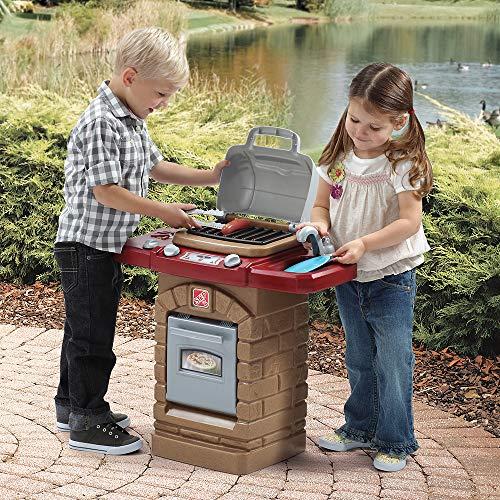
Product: Step2 Fixin' Fun Outdoor Grill | Plastic Toy Grill & Play Food | Pretend Play Grilling Set
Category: Toys & Games | Dress Up & Pretend Play | Pretend Play | Kitchen Toys | Kitchen Playsets
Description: Play grill knobs make real "clicking" sounds.
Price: $39.99
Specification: ProductDimensions:24.9x11.7x26.4inches|ItemWeight:7.98pounds|ShippingWeight:9.26pounds(Viewshippingratesandpolicies)|ASIN:B00AKU9B1E|Itemmodelnumber:85317|Manufacturerrecommendedage:24months-8years